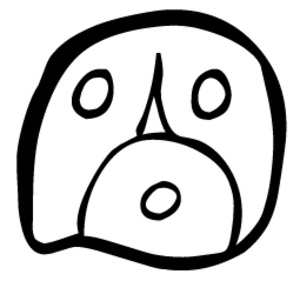
Le calendrier Tzolk'in est basé sur un cycle de 13 × 20 = 260 jours à caractère divinatoire et religieux du calendrier maya.
Ajaw, ou Ahau, dans une orthographe plus vieille, est un titre de noblesse attesté dans les inscriptions épigraphiques précolombiennes de la civilisation maya. Il désignait les nobles masculins et féminins les plus importants d'une cité-État. Il est communément traduit par « seigneur », « gouverneur », « roi », « meneur » ou « dirigeant ». Ajaw est aussi le nom du vingtième jour dans le calendrier divinatoire maya.